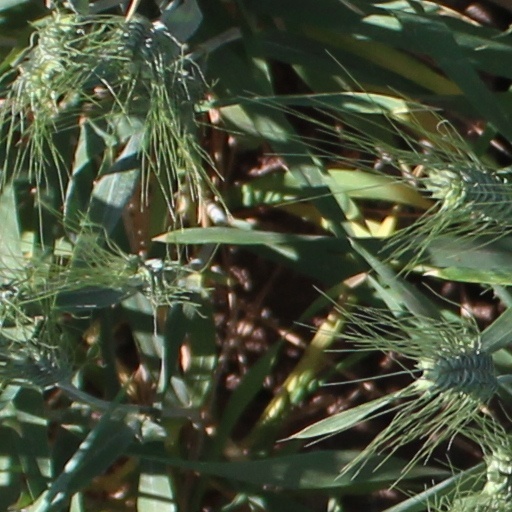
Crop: wheat